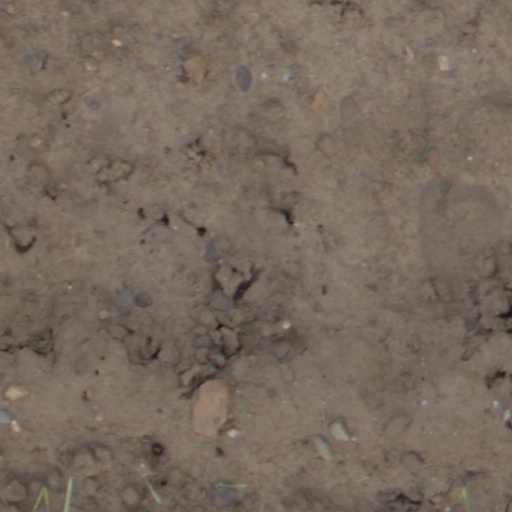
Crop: wheat